Tom Grogan

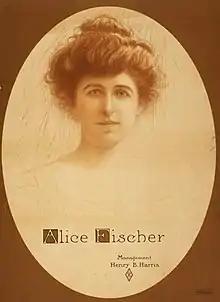
Alice Fischer

The book was adapted into a play in 1896 with Alice Fischer starring as Tom Grogan. The play kept the main points of the book, but deviated somewhat from the source material. People who knew the actress said that the role suits her. "The Parsons Independent" wrote that Fischer "has an off-hand breezy, self-certain manner, and she has the sentiment." The novel was listed in "Library of the World's Best Literature" in 1898. In December 1899, Smith read a condensed version of the novel at the Association Hall in New York City to Brooklyn Institute members and their friends. An art print of the cover is held in the Library of Congress as part of its Artist poster filing series.